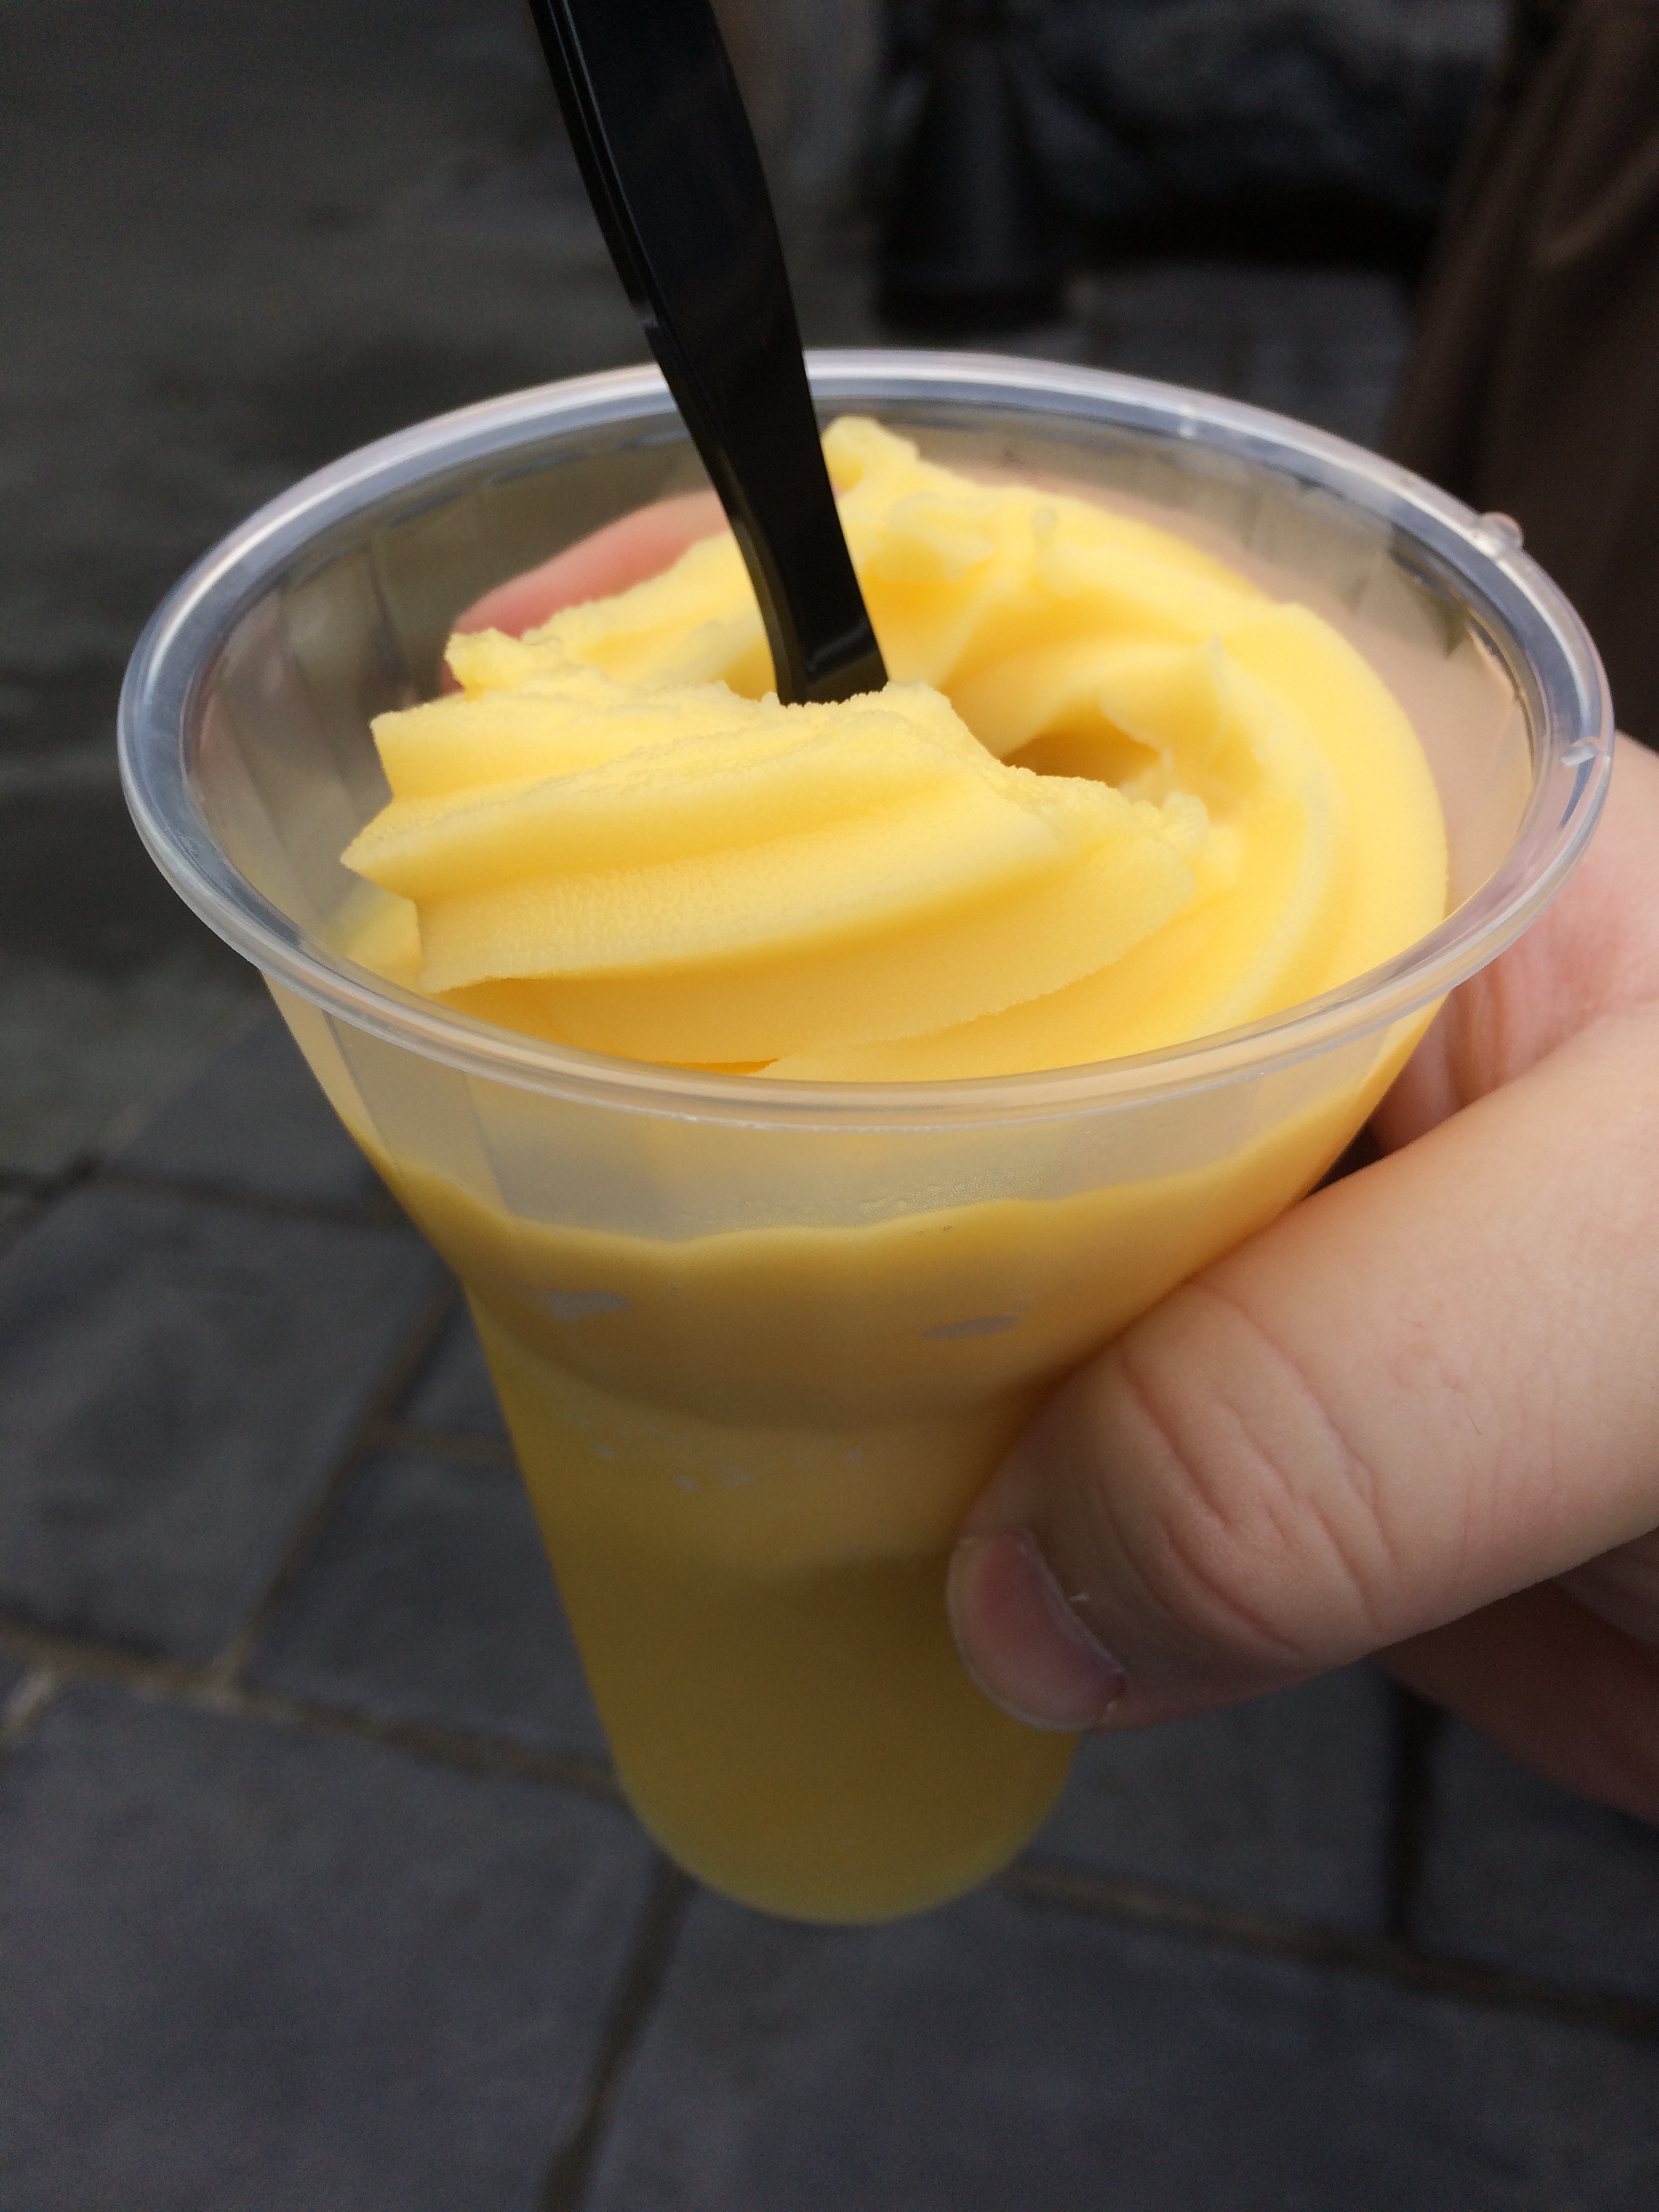
plant, fruit, food, produce, drink, breakfast, dessert, dairy product, pineapple, smoothie, refreshment, yummy, flavor, yum, flowering plant, land plant, lassi, dole whip